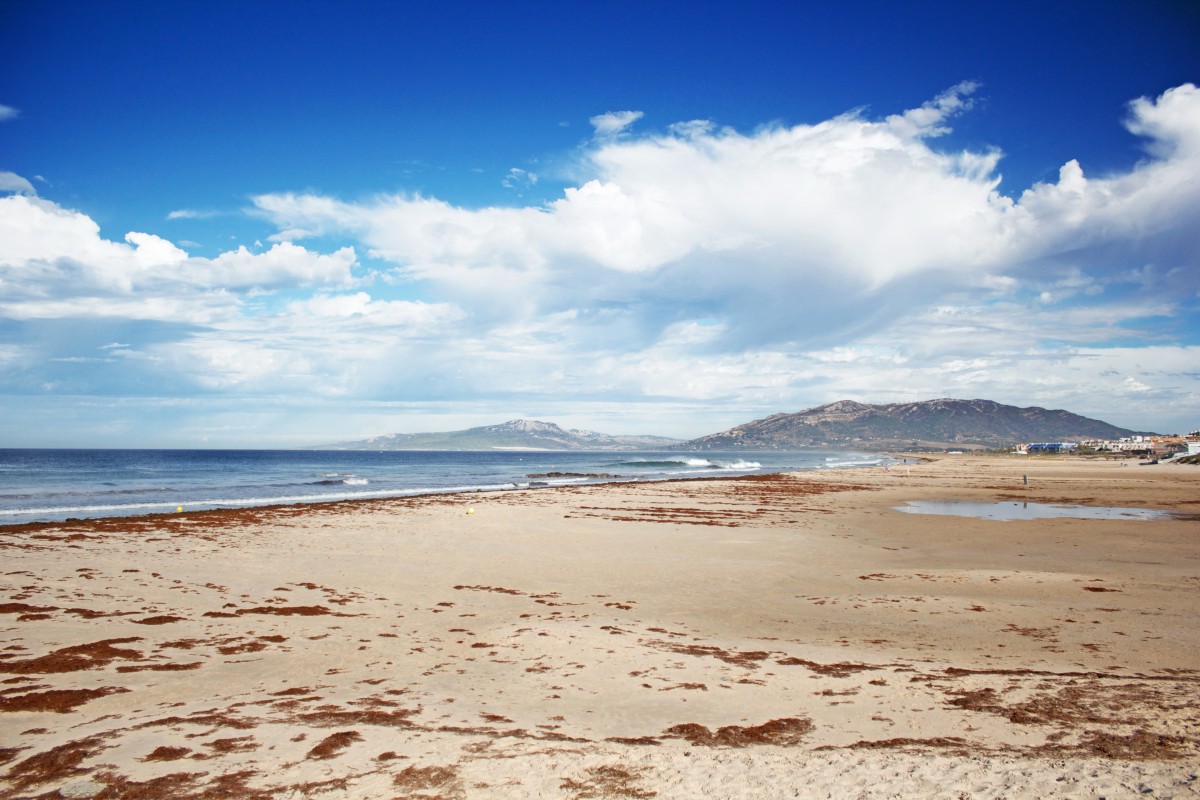
Tags: landscape, sea, coast, sand, ocean, horizon, cloud, sky, shore, material, body of water, habitat, natural environment